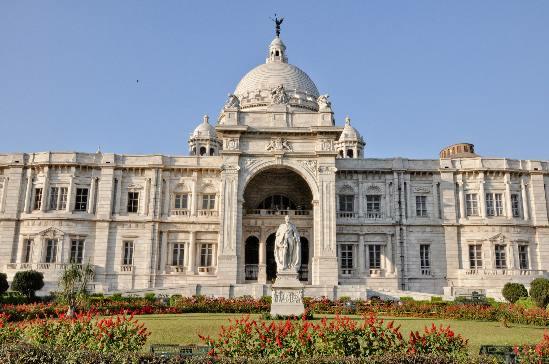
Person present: No